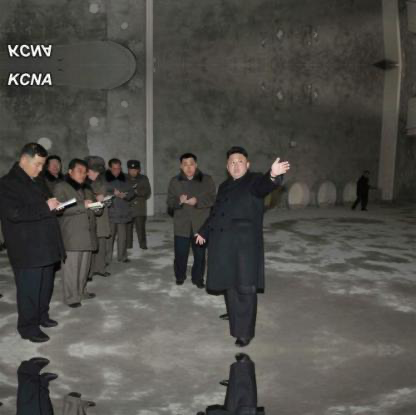
Objects in the image:
label: head
label: head
label: head
label: head
label: head
label: head
label: head